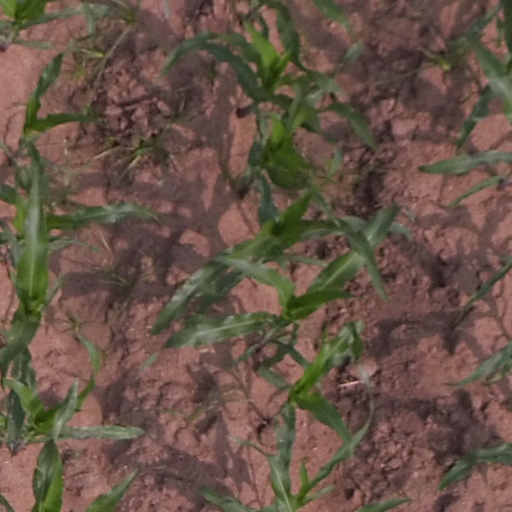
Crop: maize; corn